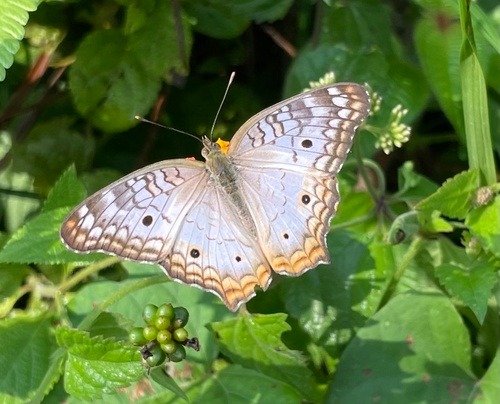
Scientific name: Anartia jatrophae
Common name: White peacock
Family: Nymphalidae
Order: Lepidoptera
Pollinator type: Primary pollinator
Habitat: Gardens, parks, and open areas
Geographic range: Southern United States to Argentina
Conservation status: Least Concern